Homing pigeon

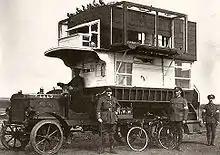
A B-type bus from London converted into a pigeon loft for use in northern France and Belgium during the First World War

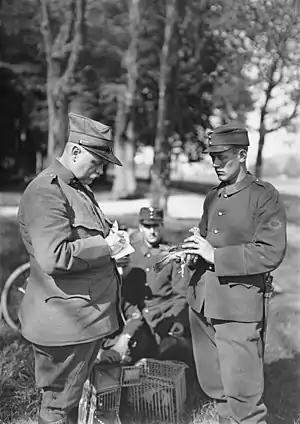
Dispatching of a message by carrier pigeon within the Swiss Army during World War I

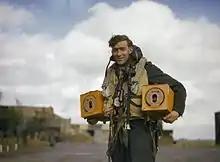
Crewman of an RAF Bomber with homing pigeons nestled in niches as a means of emergency communications in the event of a crash, ditching, or radio failure

Birds were used extensively during World War I. One homing pigeon, Cher Ami, was awarded the French Croix de guerre for his heroic service in delivering 12 important messages, despite having been very badly injured.